Tongnan railway station

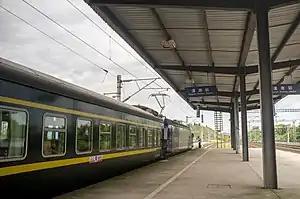
Passenger Train K488 at Tongnan Railway Station

Tongnan railway station is a railway station located in Tongnan District, Chongqing, People's Republic of China, on the Suiyu railway which is operated by the China Railway Corporation.